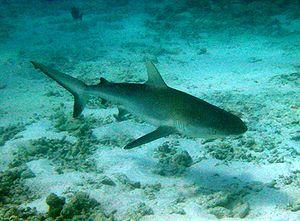
Le Requin des Galápagos, Carcharhinus galapagensis, est une espèce de requins de la famille des Carcharhinidae, que l'on peut rencontrer dans les trois principaux bassins océaniques. Il affectionne principalement les environnements récifaux clairs autour des îles océaniques, où il est souvent une des espèces de requins les plus abondantes. C'est une espèce de grande taille qui atteint fréquemment 3 m. Le Requin des Galápagos a la forme fusiforme typique des requins des récifs, et il ressemble fortement au Requin requiem de sable et au Requin gris de récif. Il s'en distingue notamment par sa grande première nageoire dorsale, qui a une pointe légèrement arrondie et est implantée au niveau des extrémités arrière des nageoires pectorales.
Carcharhinus est un genre de requins de la famille des Carcharhinidae. Il compte une trentaine d'espèces de requins au corps fuselé et mesurant entre un et 4 mètres de long. Leur première nageoire dorsale est plus grande que la seconde et les nageoires pectorales sont bien développées. La nageoire caudale a un lobe supérieure plus grand que le lobe inférieur. Ces requins sont vivipares, et ils se nourrissent principalement de poissons osseux et quelquefois de crustacés et de céphalopodes, voire d'autres petits requins ou de sources de nourriture plus diverses.